Metropolitan Corporation of Greater Winnipeg

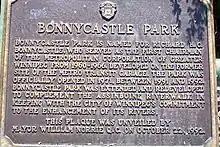
Bonnycastle Park commemorating Metro's first Chairman.

Metro government was established in November 1960 and absorbed the "Greater Winnipeg Transit Commission" on Jan. 1, 1961. During this time it operated under a Committees Council system, with six divisions reporting to an executive director. It ceased to exist upon the introduction of a unified municipal government (popularly known as "Unicity") by the Province of Manitoba under Premier Ed Schreyer, effective Jan. 1, 1972.